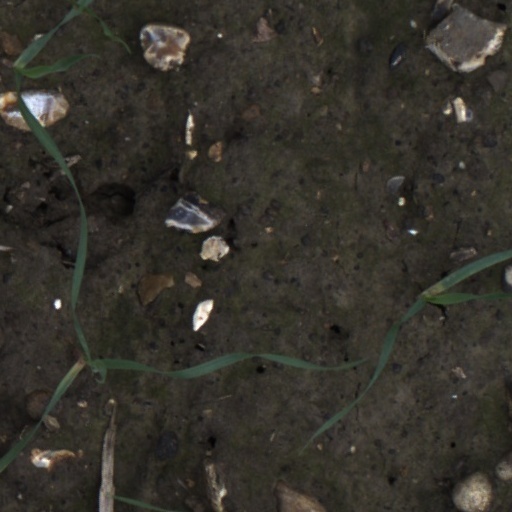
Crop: wheat